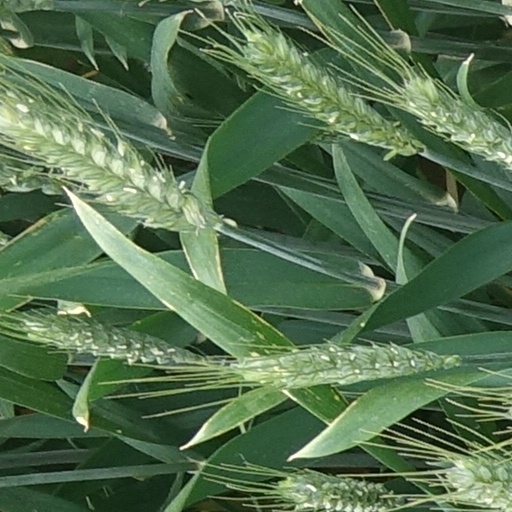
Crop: wheat